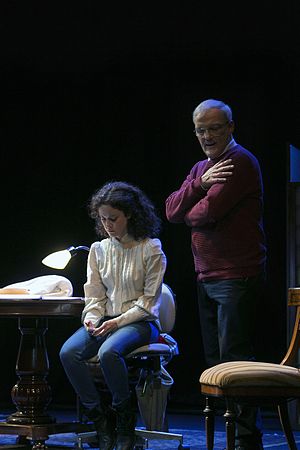
Mathilde Norholt
Mathilde Norholt og Preben Kristensen i Folketeatrets produktion af stykket Skærmydsler
Mathilde Norholt er en dansk autodidakt skuespillerinde. Hun læser til multimediedesigner ved siden af sine skuespilaktiviteter.